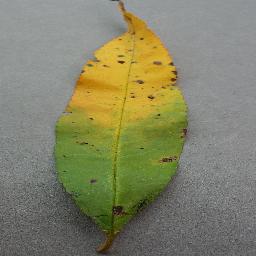
Label: Peach___Bacterial_spot